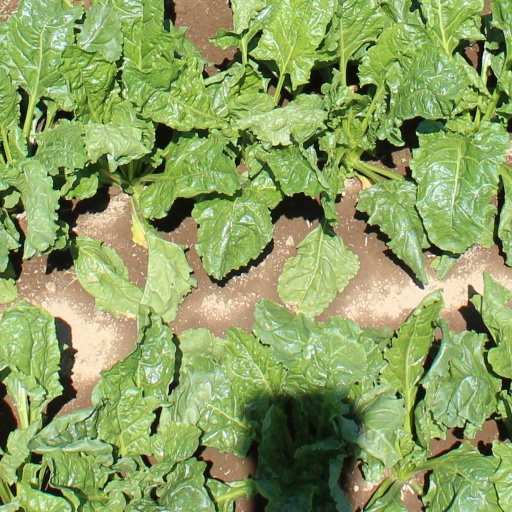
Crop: sugar beet